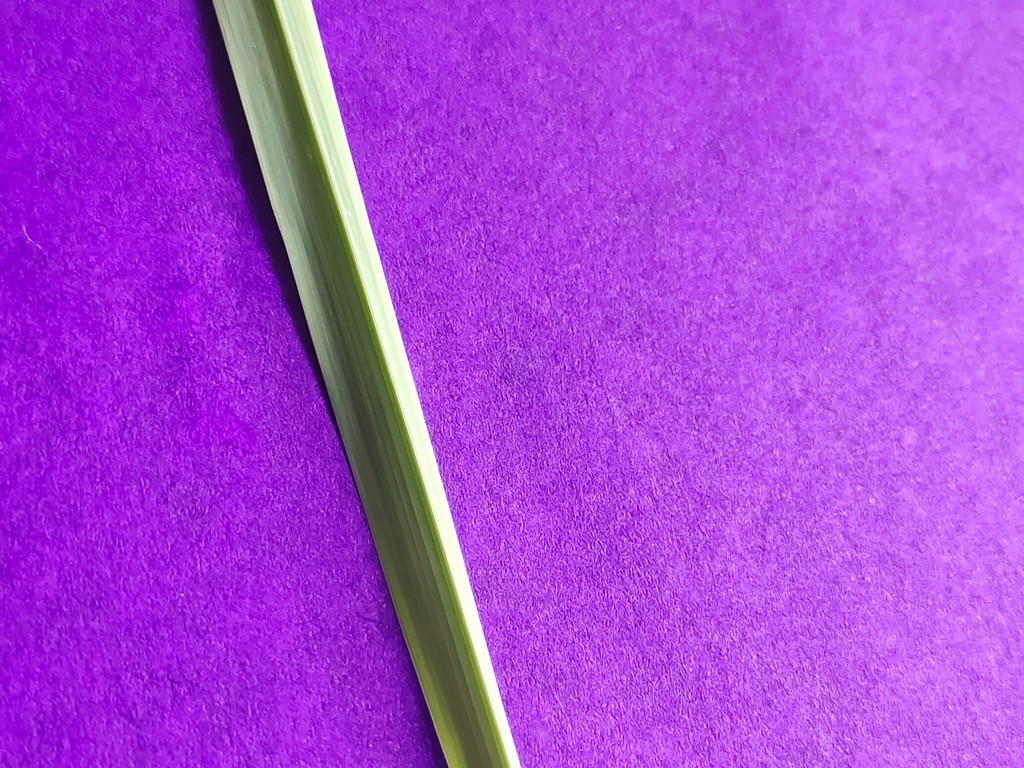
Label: Healthy